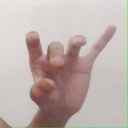
अक्षर: ओ